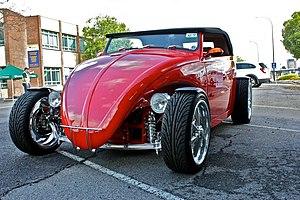
Un Volksrod est un Tuning Hot rod à base de Volkswagen Coccinelle, inspiré des Buggy et de la Kustom Kulture américaine des années 1930 aux années 1950.